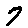
Label: 7